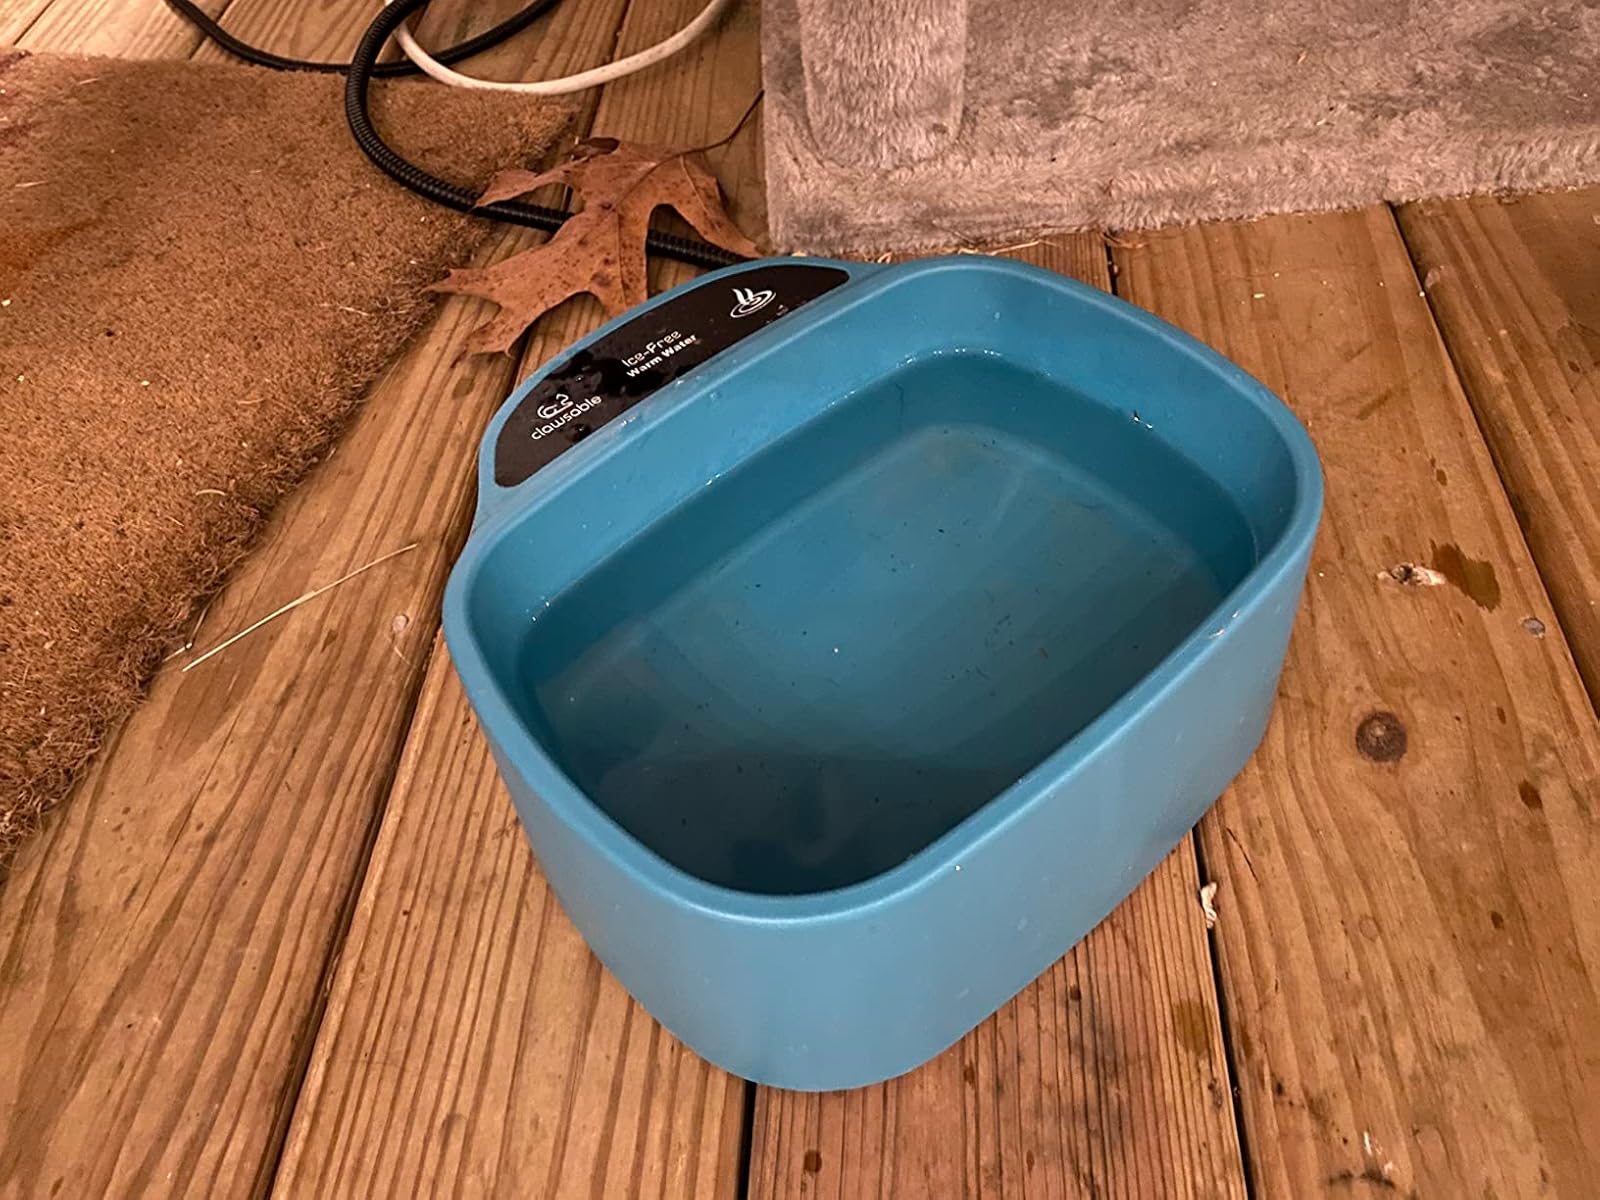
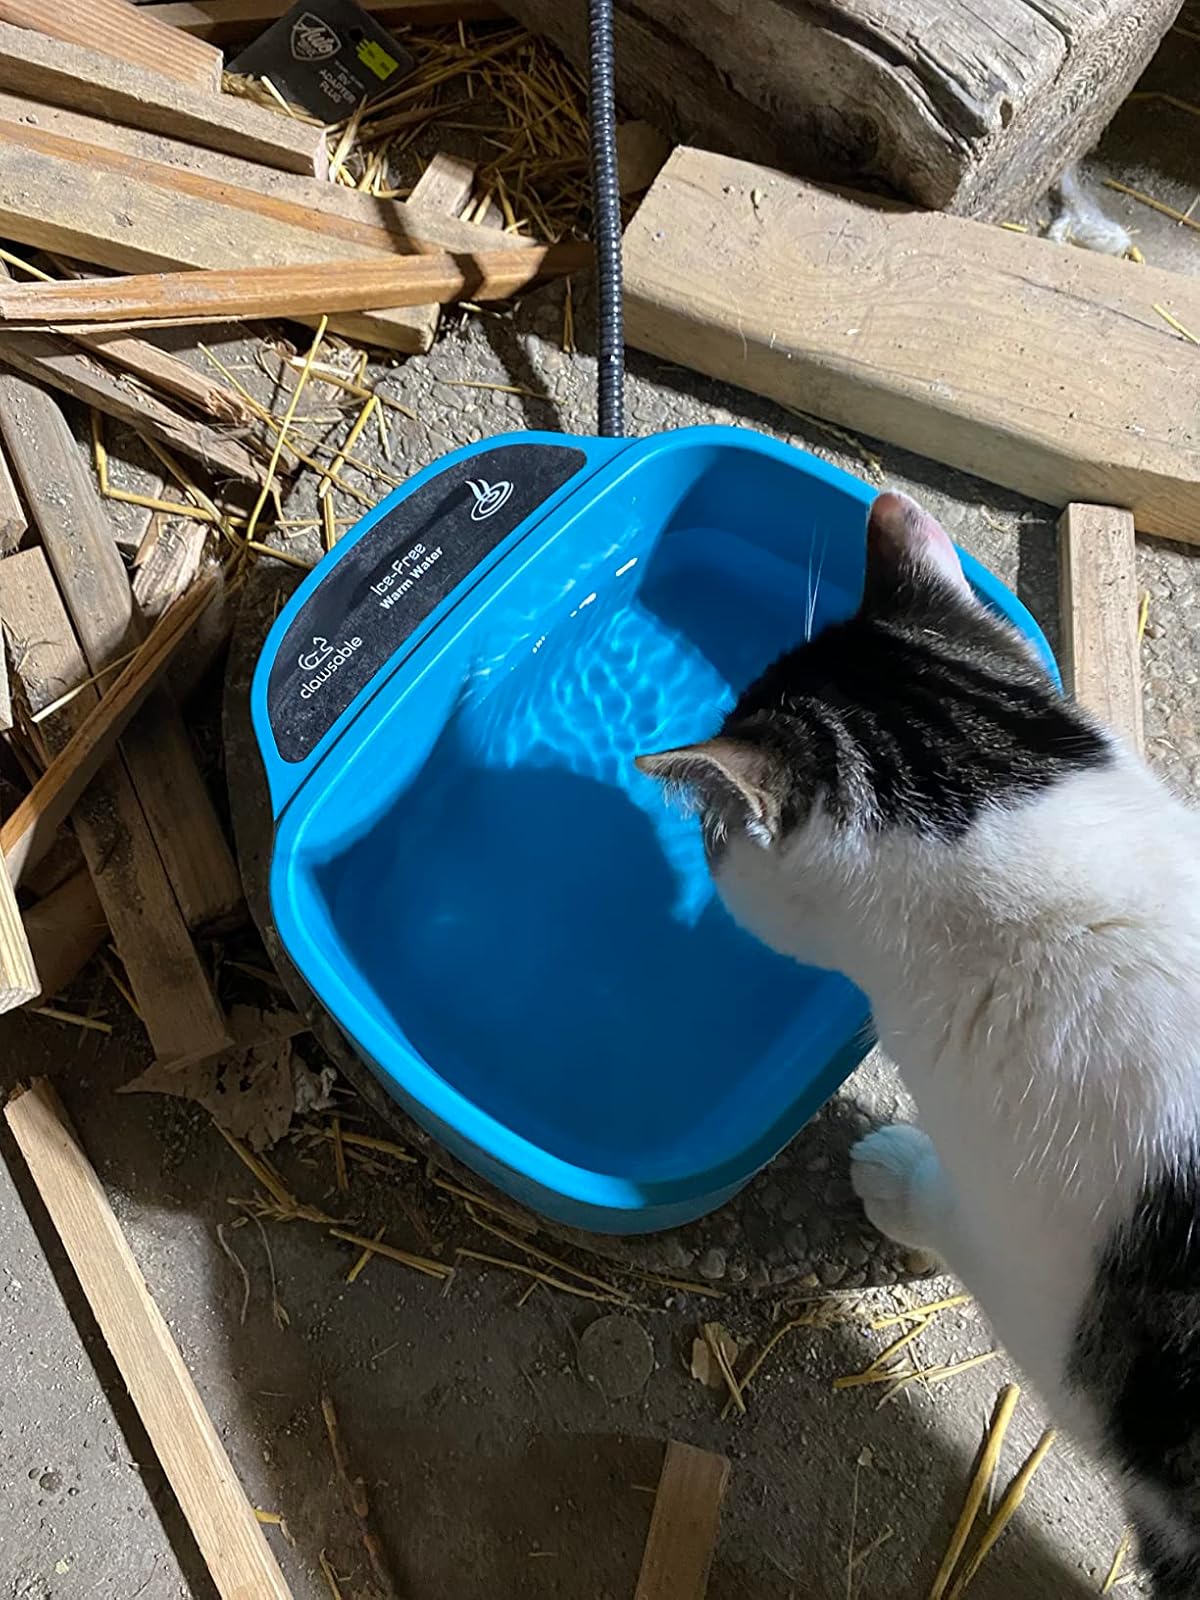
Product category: items_bowl
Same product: yes